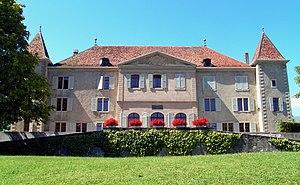
Le château de Dardagny est un château genevois située sur le territoire de la commune de Dardagny, en Suisse.